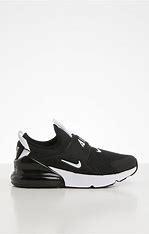
Brand: Nike
Model: Air Max 270 Extreme